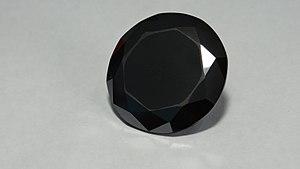
Pour sauver le Diamant Noir est le cinquième roman de la série Les Conquérants de l'impossible écrite par Philippe Ébly. Ce roman est paru pour la première fois en 1973 chez Hachette dans la collection Bibliothèque verte.